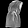
Label: Shirt